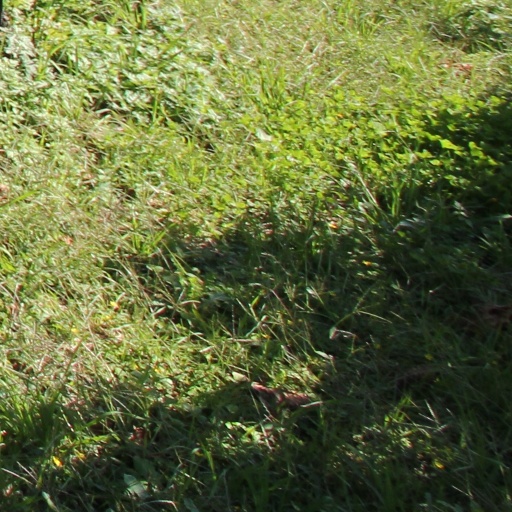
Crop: grape